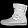
Label: Ankle boot